Roark Gourley

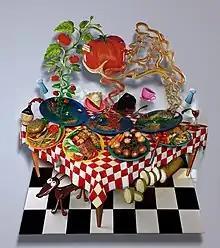
Spaghetti Meets Tomato, Smithsonian Institution

In 1992 Gourley was invited to create a work of art by the heads of The Smithsonian's Natural History Museum, Herman J. Viola, and Carolyn Margolis for the upcoming "Seeds of Change" exhibit. The exhibit was to commemorate the 5th centennial of Columbus discovering the Americas. The exhibit was an attempt to interpret the true meaning of Columbus' voyage and both the negative and positive consequences that followed. The exhibit is named for five "seeds": corn, potatoes, sugar, diseases and horses that through their roles in initiating changes 500 years ago shaped the course of human history in the Americas and altered the lives of people around the world.